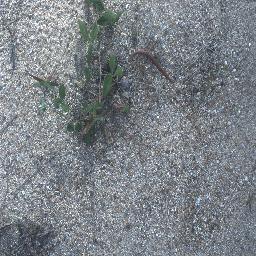
Label: negative